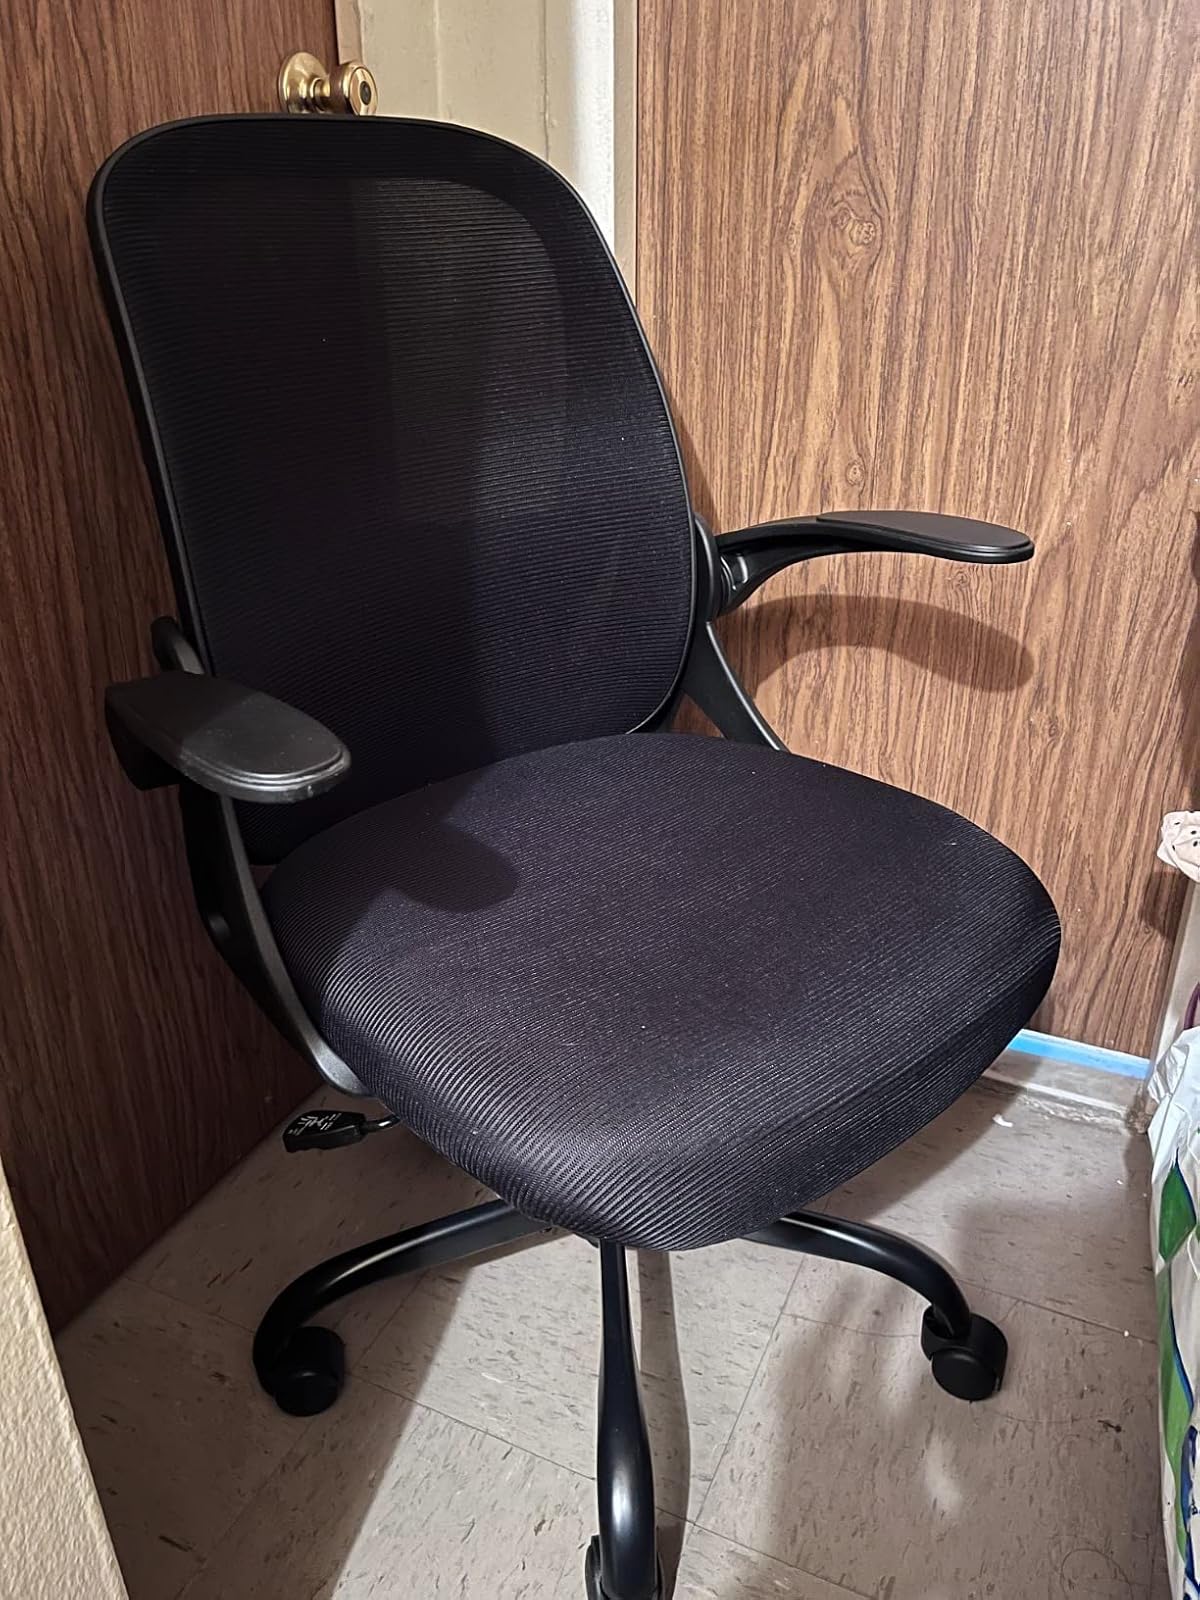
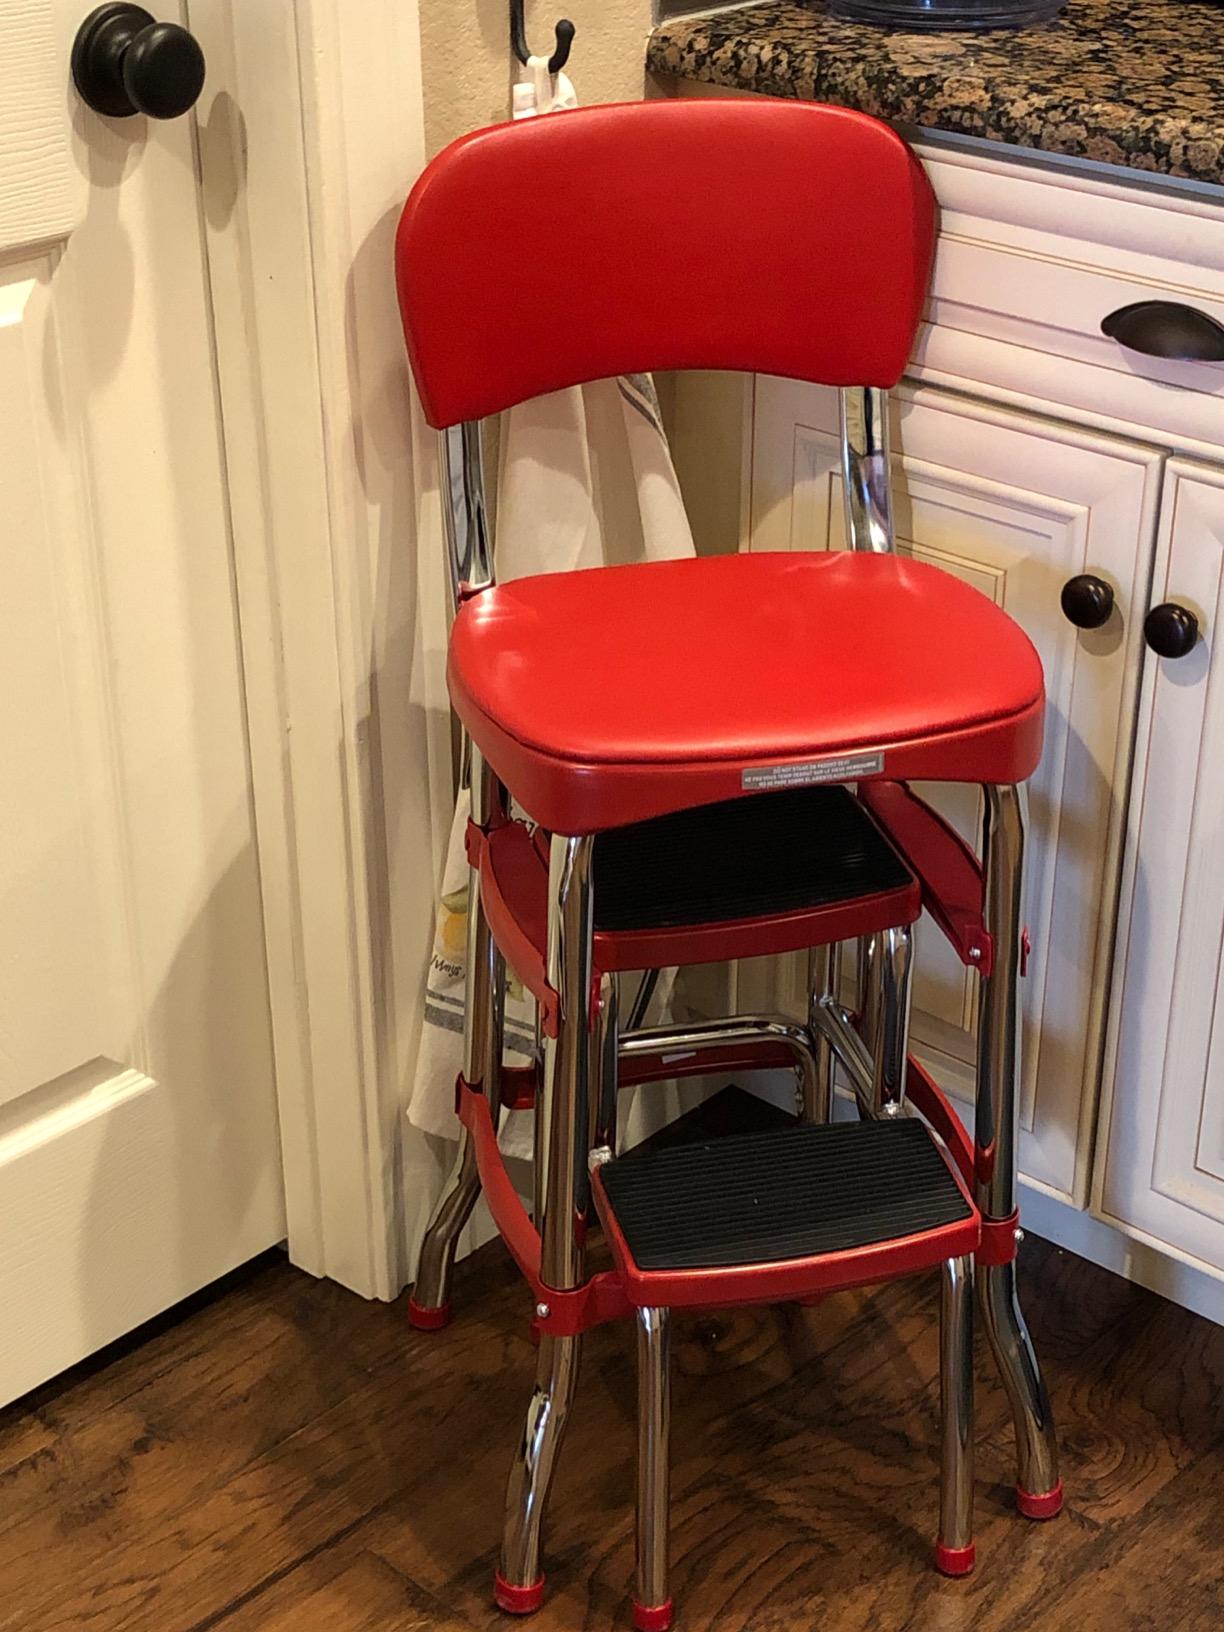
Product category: items_chair
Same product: no